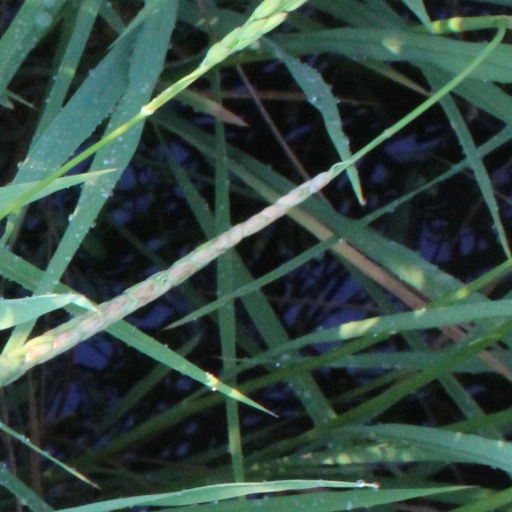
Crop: rice